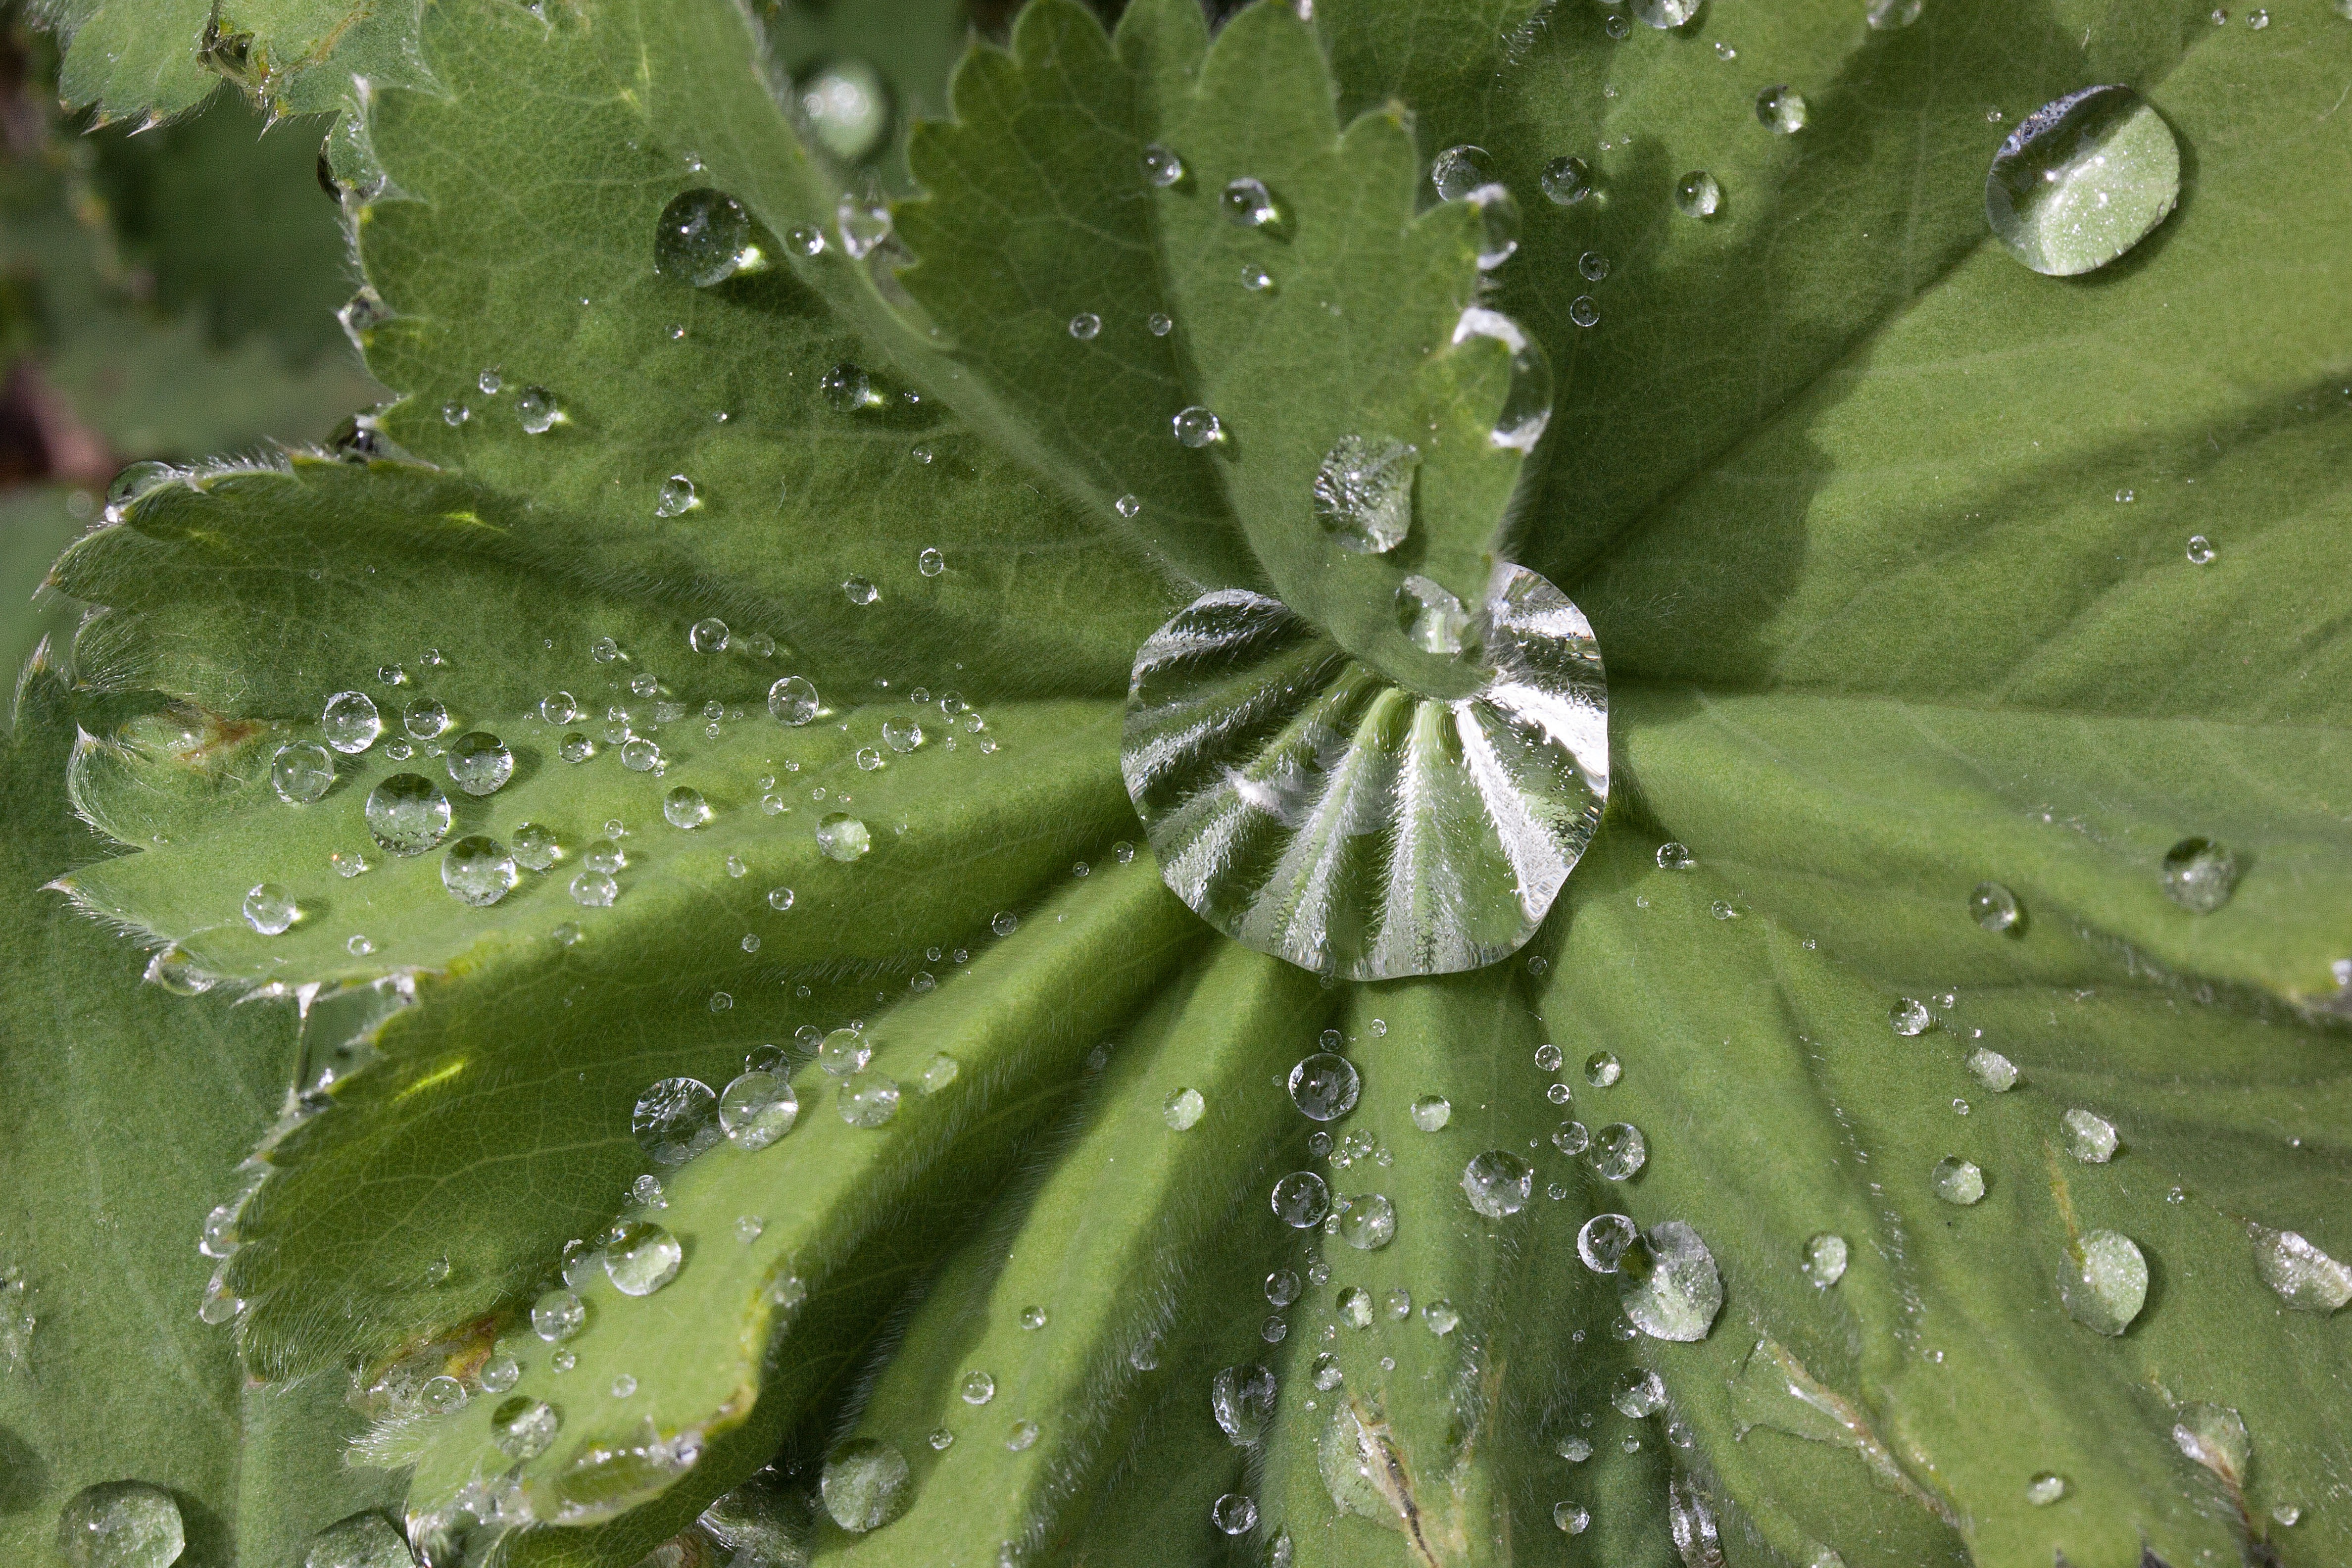
water, nature, drop, dew, plant, leaf, flower, raindrop, green, macro, botany, flora, wildflower, close up, true leaves, moisture, medicinal plant, macro photography, flowering plant, genus, rosaceae, frauenmantel, alchemilla, herbaceous plant, lobed, plant stem, land plant, the rose family, heavenly water, fingered, guttation